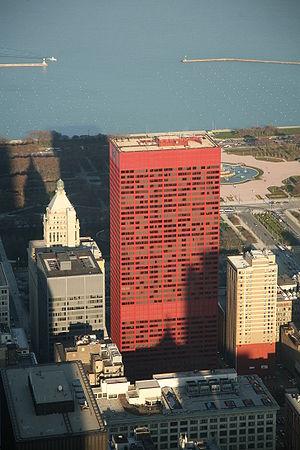
Cet article concerne une liste des plus hautes constructions de Chicago, dans l'État de l'Illinois aux États-Unis. Située au cœur de la région du Midwest, dans le centre-nord des États-Unis, Chicago est la seconde ville du continent américain après New York pour le nombre de ses gratte-ciel. Par ailleurs, elle possède plusieurs des plus hauts gratte-ciel du continent.
Le CNA Center est un gratte-ciel de style international situé au 333 South Wabash Avenue à Chicago. Il mesure 183 mètres pour 44 étages et se compose essentiellement de bureaux.